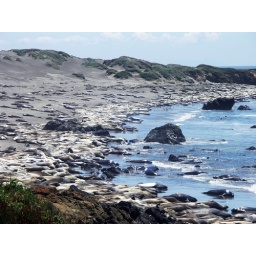
The crowded rookery of elephant seals on the beach at Piedras Blancas, near St Simeon, California